Gerardus D. Bouw

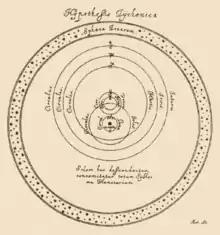
A 17th century illustration of the "Hypothesis Tychonica" from Hevelius' Selenographia, 1647 page 163, whereby the Sun, Moon, and sphere of stars orbit the Earth, while the five known planets (Mercury, Venus, Mars, Jupiter, and Saturn) orbit the Sun.

Bouw was known for his geocentric views, which the majority of Christians today reject, even those who are opposed to evolution. These views have been criticized by both creationist groups such as Answers in Genesis, and old Earth creationist such as Gavin Ortlund.